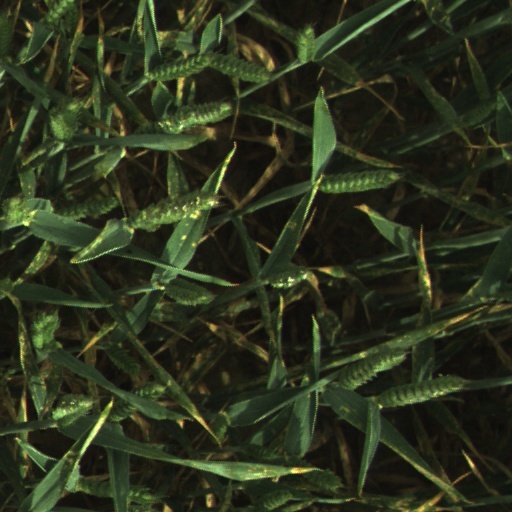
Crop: wheat